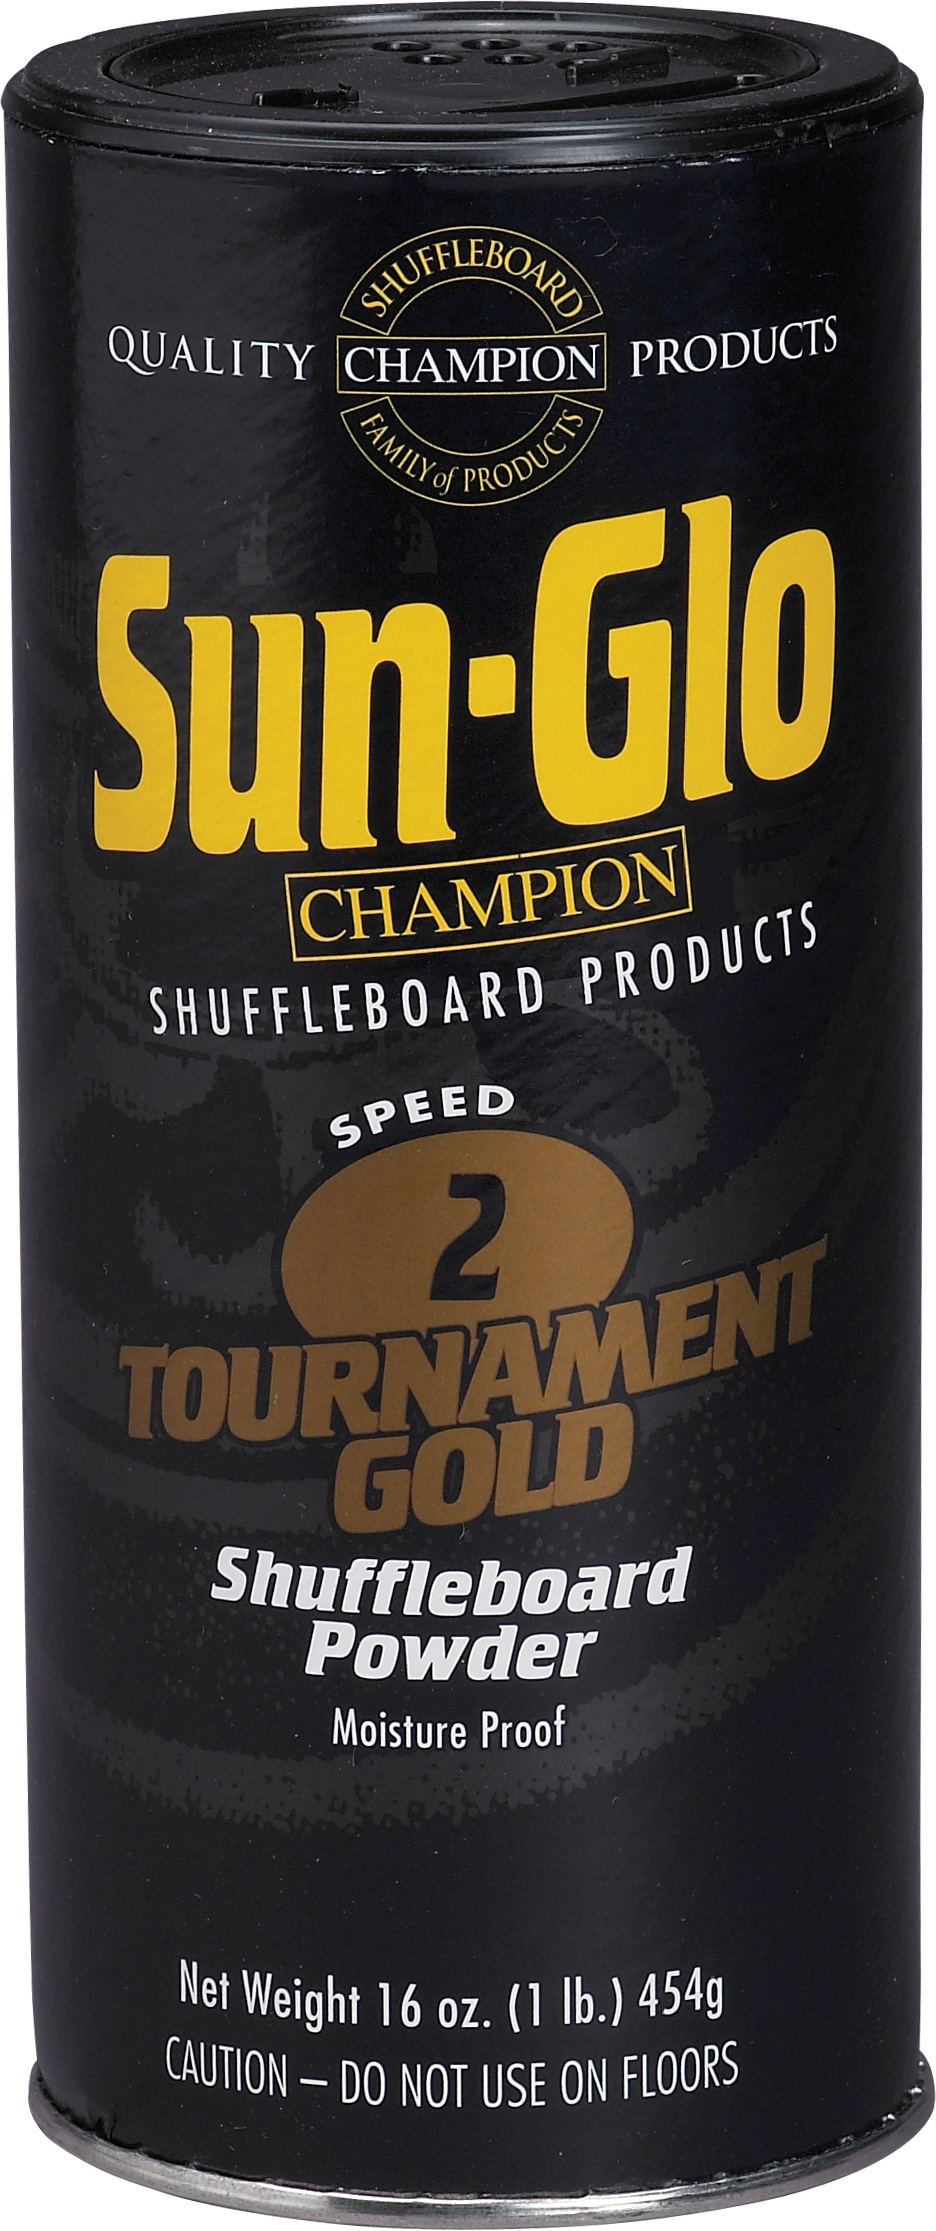
Sun Glo SHBHG2 Powder - 2 speed Shuffleboard
Brand: CUESTIX INTERNATIONAL
Sun Glo SHBHG2 Powder - 2 speed Need something to take your Billiard game to the next level? Cue Stix International provides the best gear for billiard players like the Sun Glo SHBHG2 Powder. Get this and more from Cue Stix International at Game Room Plaza Features include: Sun Glo Powder
Category: Sporting Goods > Outdoor Recreation > Outdoor Games > Deck Shuffleboard